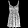
Label: Dress